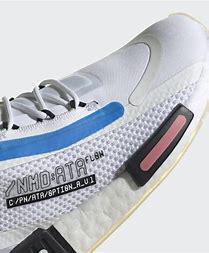
Brand: Adidas
Model: NMD_R1 Spectoo